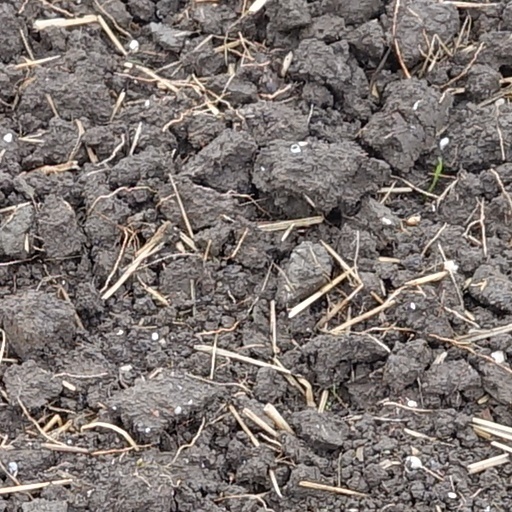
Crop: wheat